Qaid (TV series)

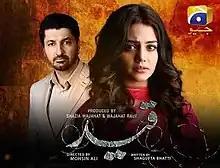

Qaid is a Pakistani television series aired on Geo Entertainment during 2018–19. It is produced by Wajahat Rauf and Shazia Wajahat under their banner Showcase Productions. It stars Zara Noor Abbas and Syed Jibran. It received low viewership ratings and according to "The News International", Qaid did not work well for Abbas.